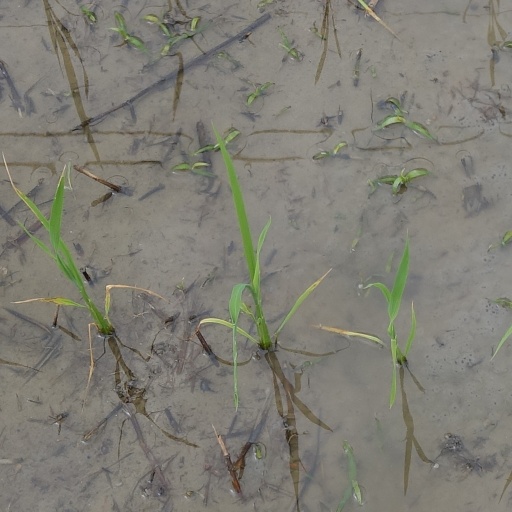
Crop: rice